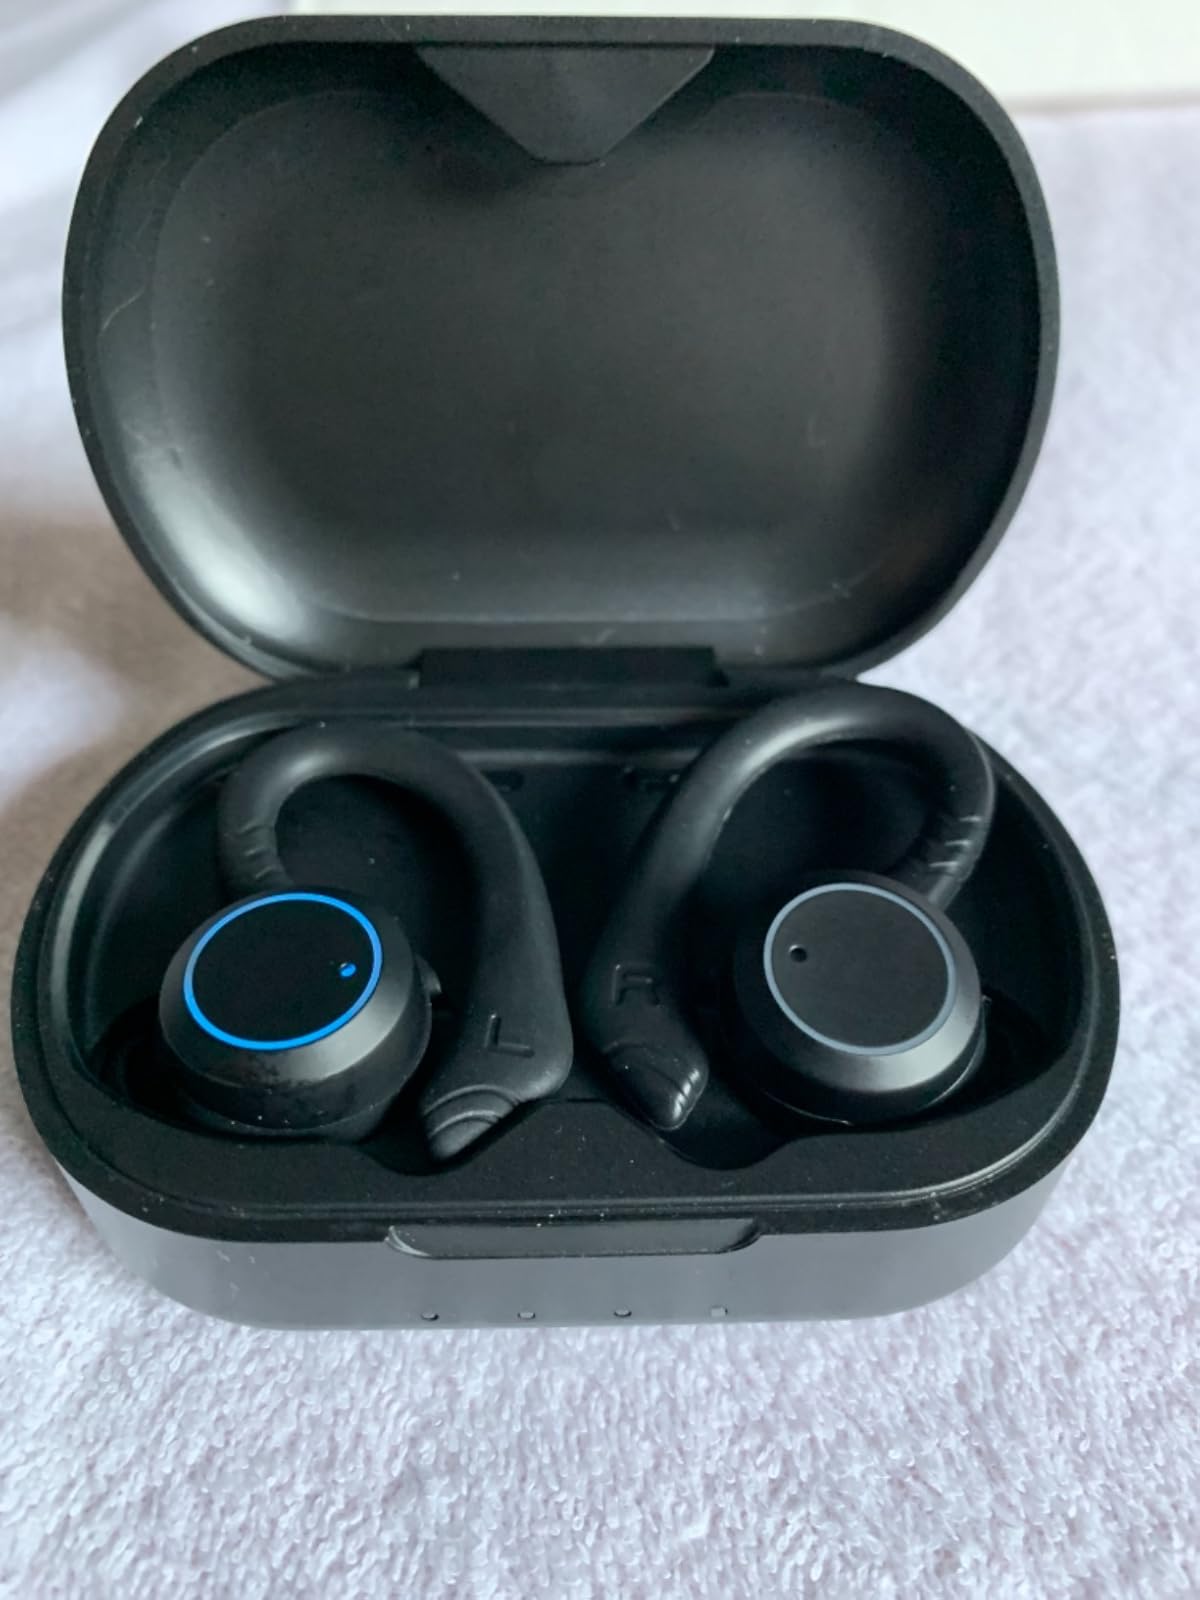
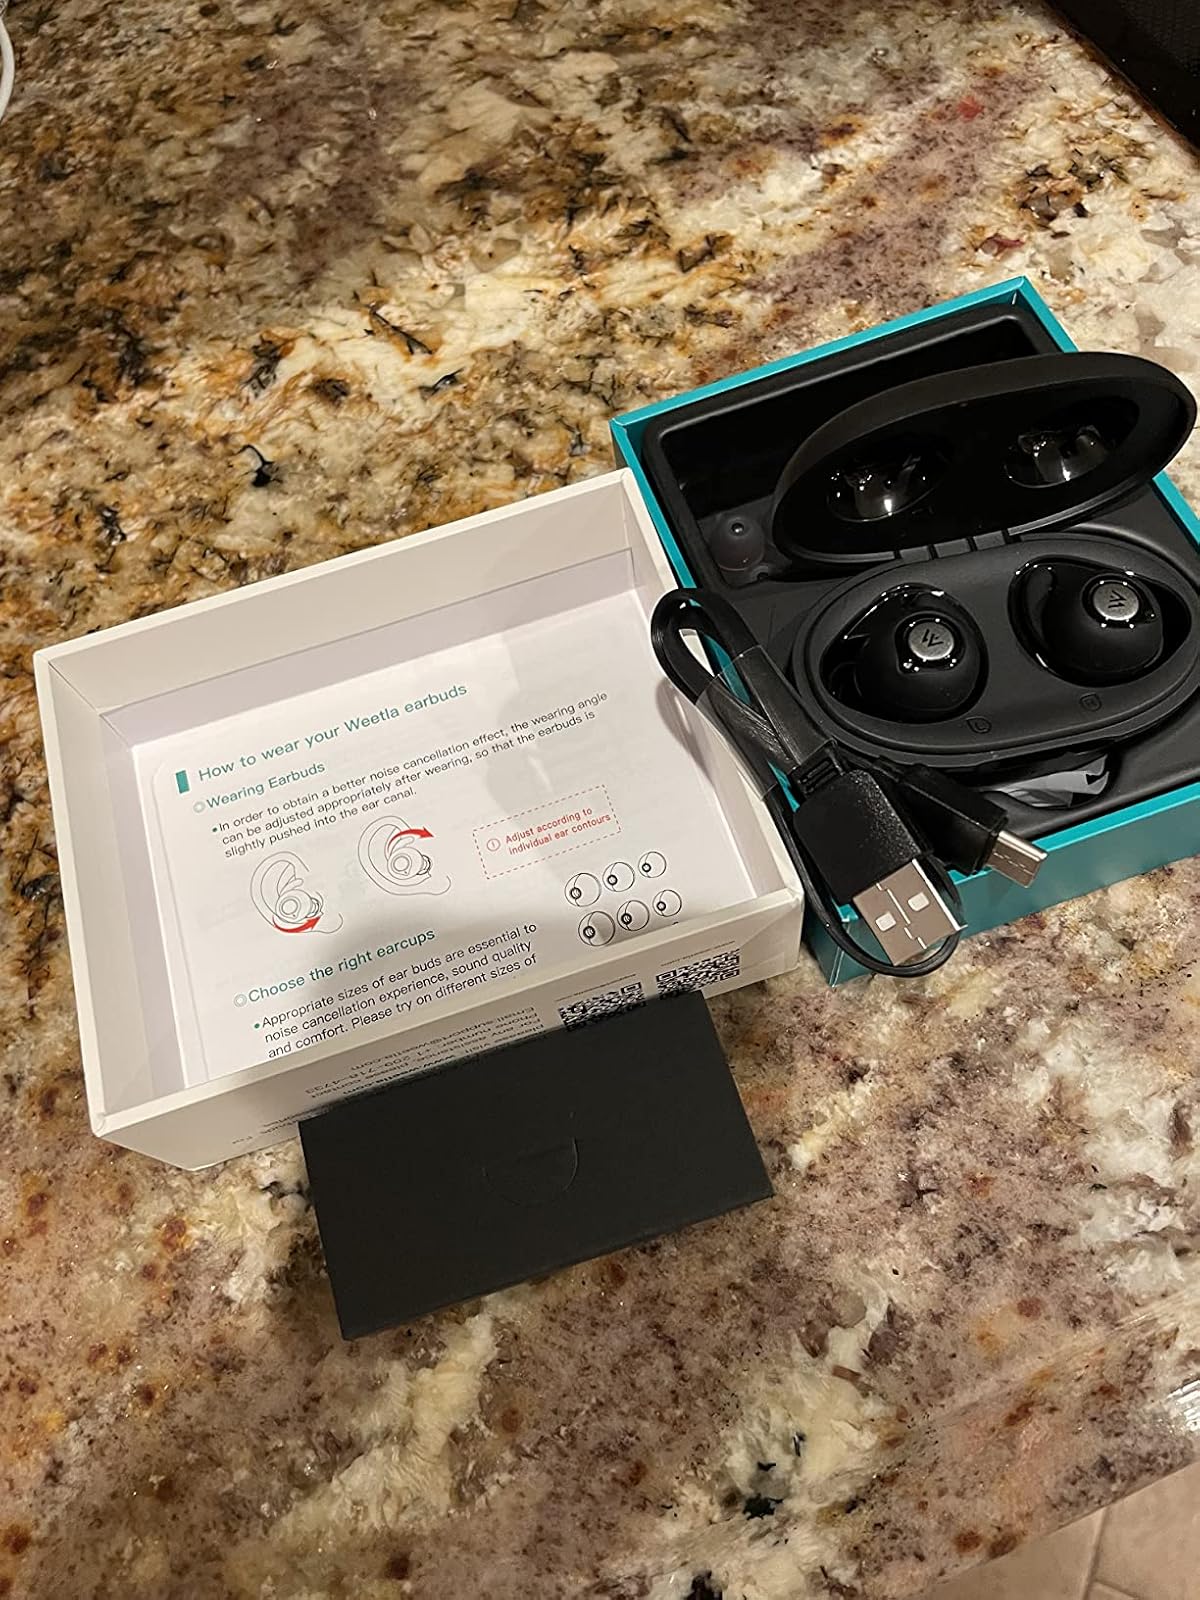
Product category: earbuds
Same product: no